I Can Hardly Wait

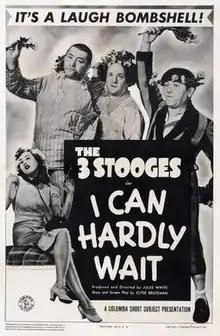

"I Can Hardly Wait" is a 1943 short subject directed by Jules White starring American slapstick comedy team The Three Stooges (Moe Howard, Larry Fine and Curly Howard). It is the 73rd entry in the series released by Columbia Pictures starring the comedians, who released 190 shorts for the studio between 1934 and 1959.